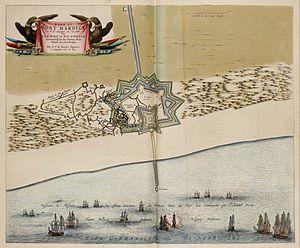
1646 est une année commune commençant un lundi.
Le siège de Mardyck eut lieu du 4 au 25 août 1646 pendant la guerre de Trente Ans, prélude au siège de Dunkerque.